Troubky

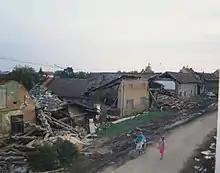
Troubky after 1997 flooding

The main landmark of Troubky is the Church of Saint Margaret. It was built in 1872, when it replaced an old wooden church from the 13th century.